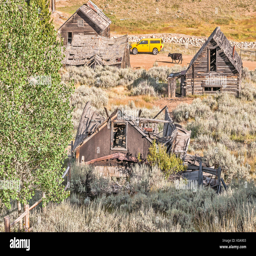
contrasts - old , weathered buildings , bright yellow truck , and a cow walking the main street in a ghost town